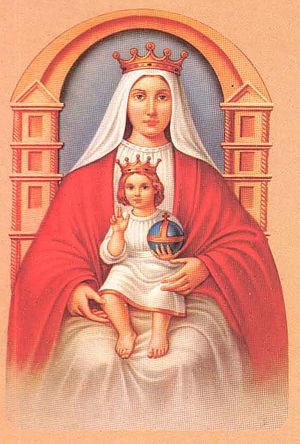
Notre-Dame de Coromoto ou Vierge de Coromoto est le nom donné à la Vierge Marie lors de son apparition à un indigène du Venezuela en 1652. C'est une figure catholique du continent américain. Le culte de la Vierge de Coromoto est particulièrement répandu au Venezuela, nation dont elle est la patronne.